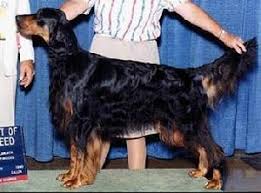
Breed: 228-n000085-Gordon_setter